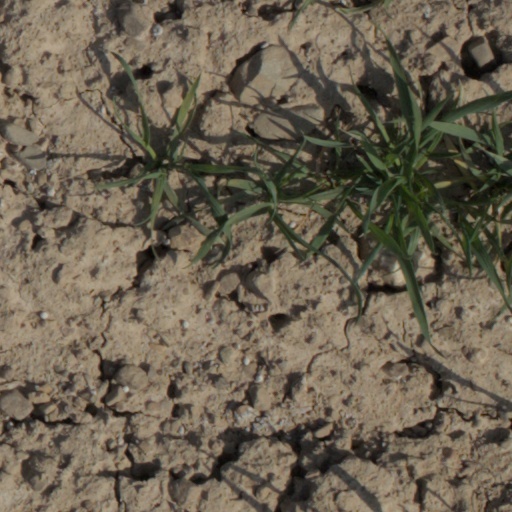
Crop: wheat